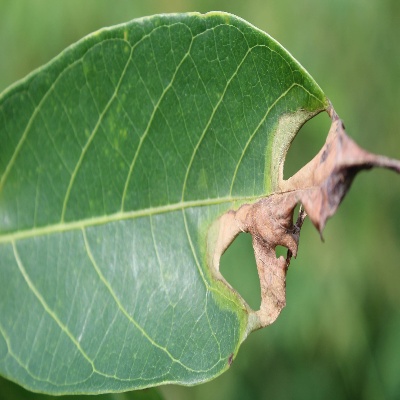
Crop: Cassava
Condition: bacterial blight